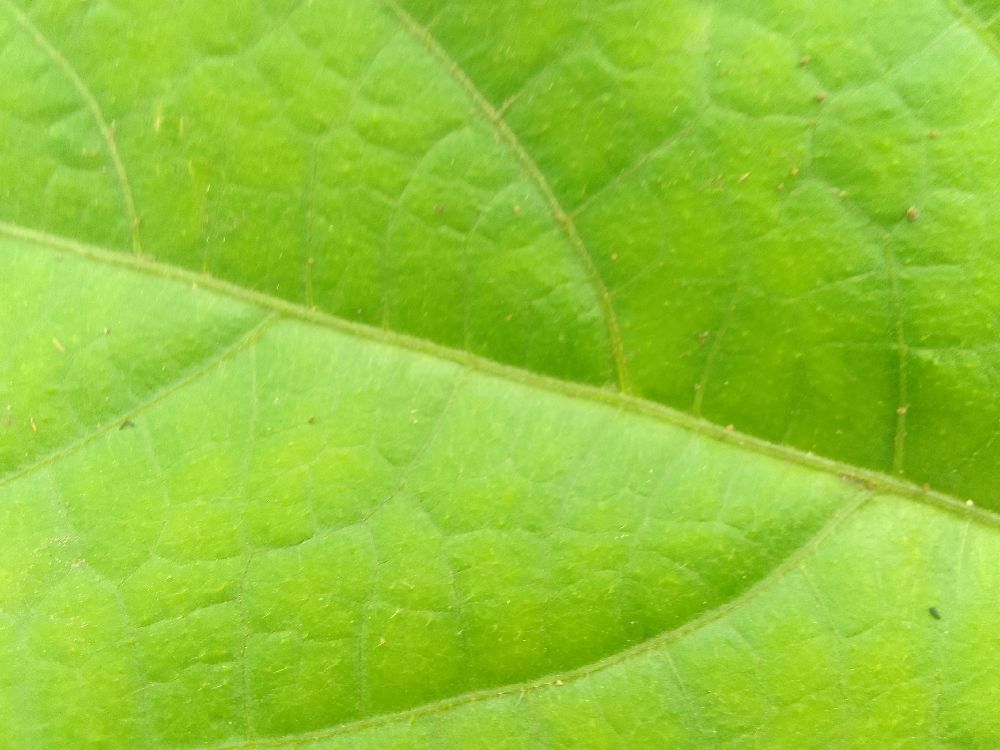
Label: healthy